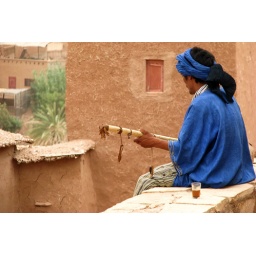
A musician sits on a high wall in the kasbah and plays a lute, a glass of tea next to him.